Gibb, Livingston & Co.

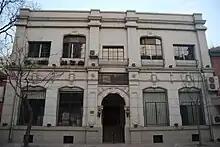
The Gibb, Livingston & Co. Building in Tianjin

Gibb, Livingston & Co., known in Chinese as Jinkee or Renji, was one of the most important and best-known foreign trading firms in China in the late 19th and the first half of the 20th century.